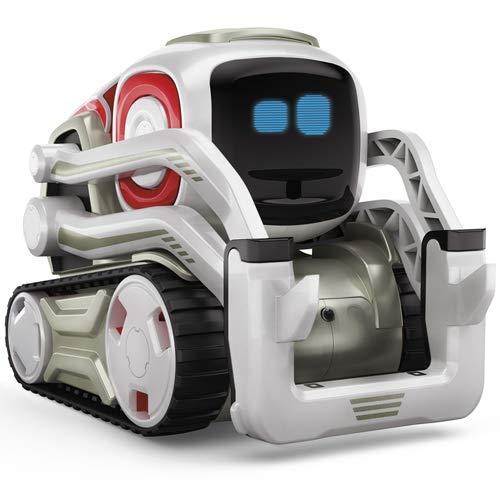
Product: Cozmo (Old Packaging)
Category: Toys & Games | Learning & Education | Science Kits & Toys
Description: Cozmo by Anki requirements: a compatible iOS or Android device and the free Cozmo app.
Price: $179.99
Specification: ProductDimensions:5x7.2x10inches|ItemWeight:2pounds|ShippingWeight:2.8pounds(Viewshippingratesandpolicies)|DomesticShipping:ItemcanbeshippedwithinU.S.|InternationalShipping:ThisitemcanbeshippedtoselectcountriesoutsideoftheU.S.LearnMore|ASIN:B01GA1298S|Itemmodelnumber:000-00048|Manufacturerrecommendedage:8yearsandup|Batteries:1Lithiumionbatteriesrequired.(included)